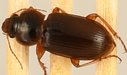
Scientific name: Amara carinata
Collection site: North Sterling NEON (STER), plot STER_029